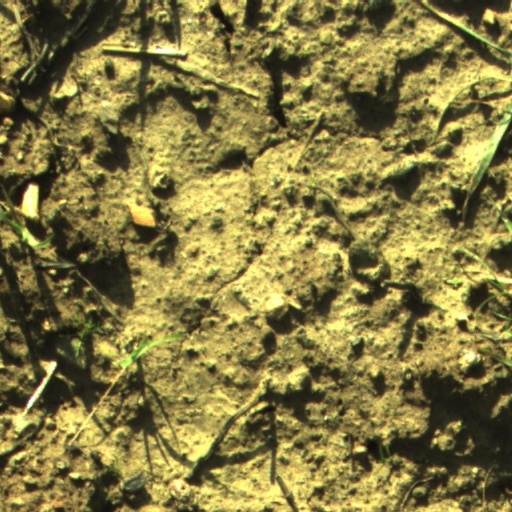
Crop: wheat